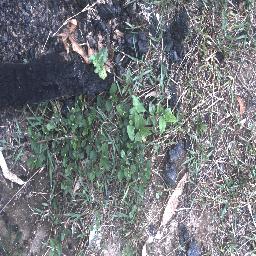
Label: negative